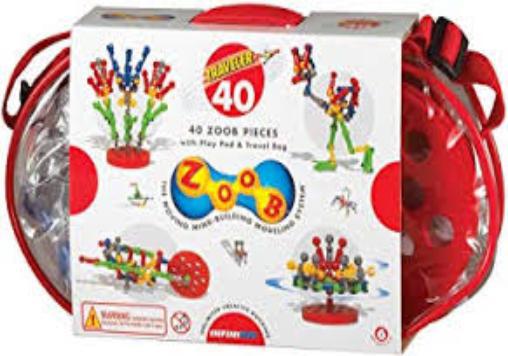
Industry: Leisure